Àngel Llàcer

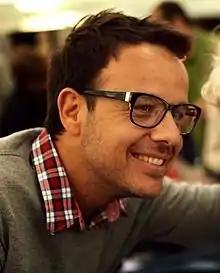

Àngel Llàcer Pinós (born 16 January 1974 in Barcelona, Spain) is a Spanish actor, television presenter and drama teacher, known for being member of the jury of the Spanish reality show Tu cara me suena.